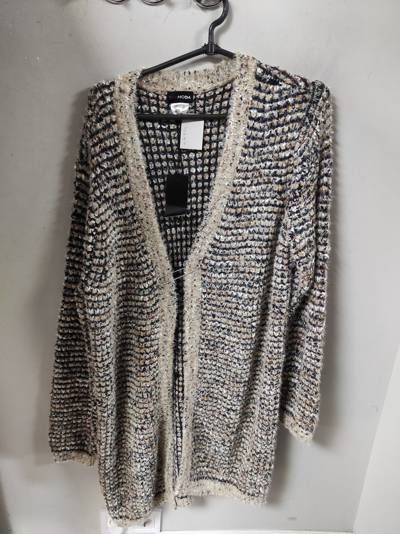
Waste category: clothes